Homans Government

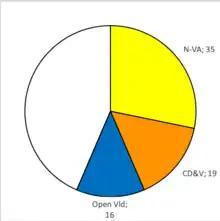
Parliamentary majority

The Homans Government ("Regering-Homans") was the interim Flemish Government formed and sworn in on 2 July 2019, following the departure of Flemish Minister-President Geert Bourgeois who took up his seat in the European Parliament following the 2019 European Parliament election in Belgium. It was replaced by the Jambon Government on 2 October 2019.